Sempervivum

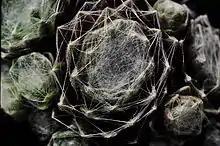

The genus "Sempervivum" is usually easy to recognize, although it may sometimes be confused with the genus "Echeveria". However, its species are often not easy to identify. Even one single clone can look very different under various growth conditions (modifications) or different times of the year. The members of this genus are very similar and closely linked to each other. As a consequence, many subspecies, varieties, and forms were described, without well-defined limits between them. As a second consequence, there is a high frequency of natural hybrids in this genus and the possibility of back-crossings of these. However, more or less 40 species can be individualized in the whole area of the genus, but there are many more local populations, without nomenclatural valour but sometimes with their own characters.